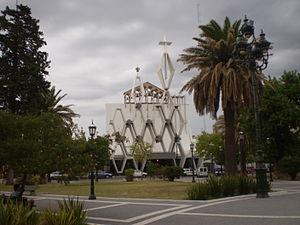
La province de La Pampa est une province du centre de l'Argentine. Elle est bordée à l'ouest par la province de Mendoza, au sud par le Río Colorado qui la sépare de la province de Río Negro, à l'est par celle de Buenos Aires et au nord par la province de San Luis et celle de Córdoba. Sa capitale est Santa Rosa.